Claude Rossman

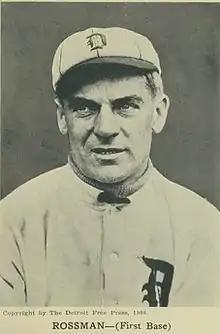
Claude Rossman in 1908

Claude R. Rossman (June 17, 1881 – January 16, 1928) was an American baseball player. He played professional baseball for 12 years from 1903 to 1914, principally as first baseman, including five years in Major League Baseball with the Cleveland Naps (1904, 1906), Detroit Tigers (1907–1909) and St. Louis Browns (1909). He appeared in 511 major league games and compiled a .283 batting average and a .318 on-base percentage.